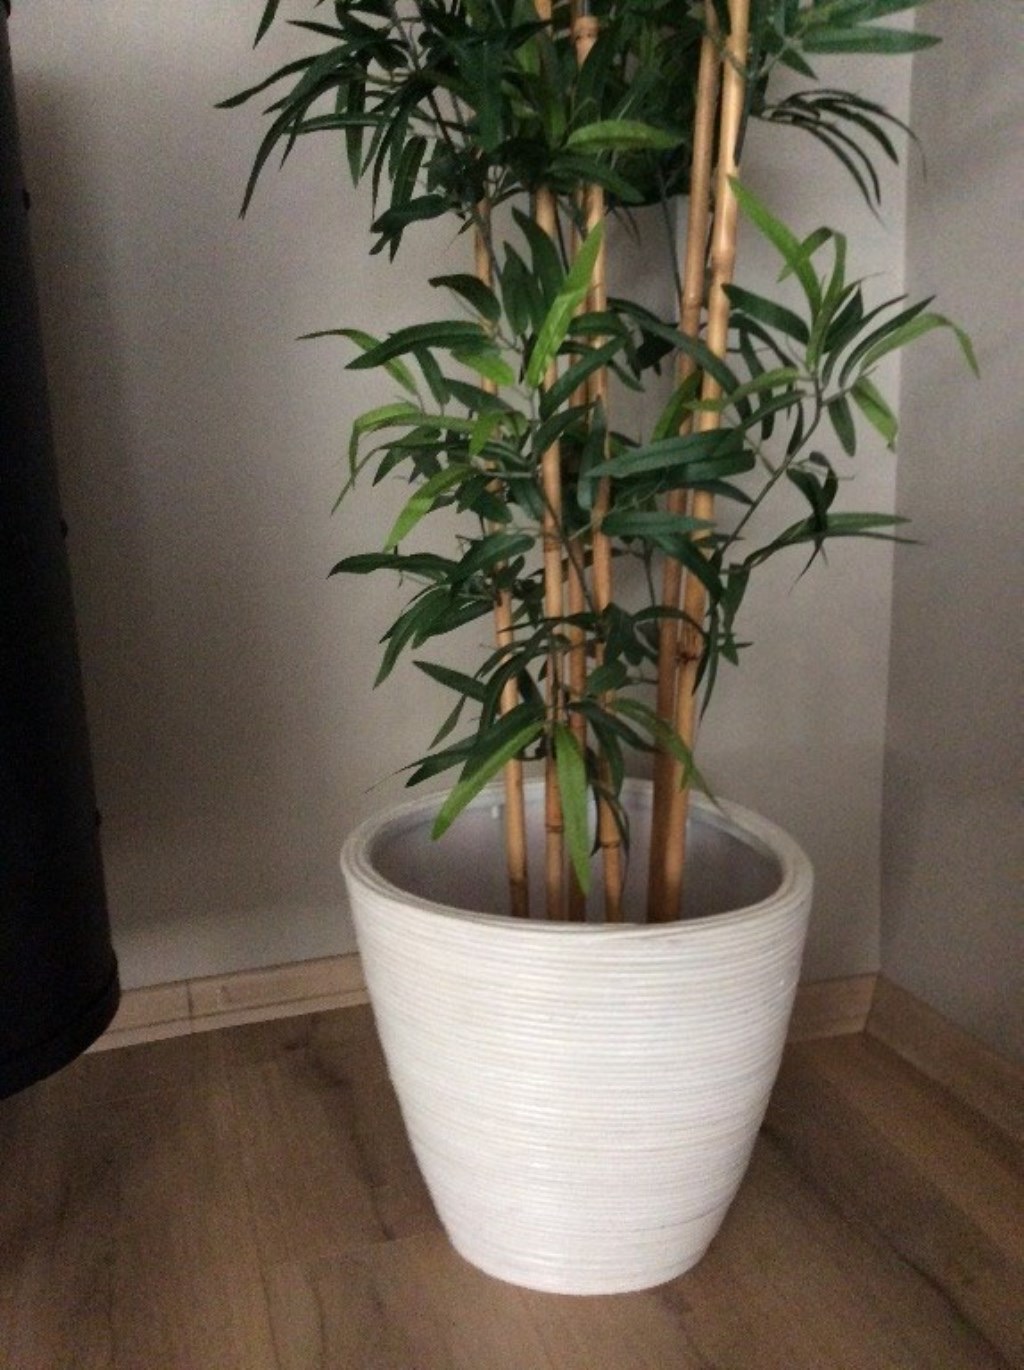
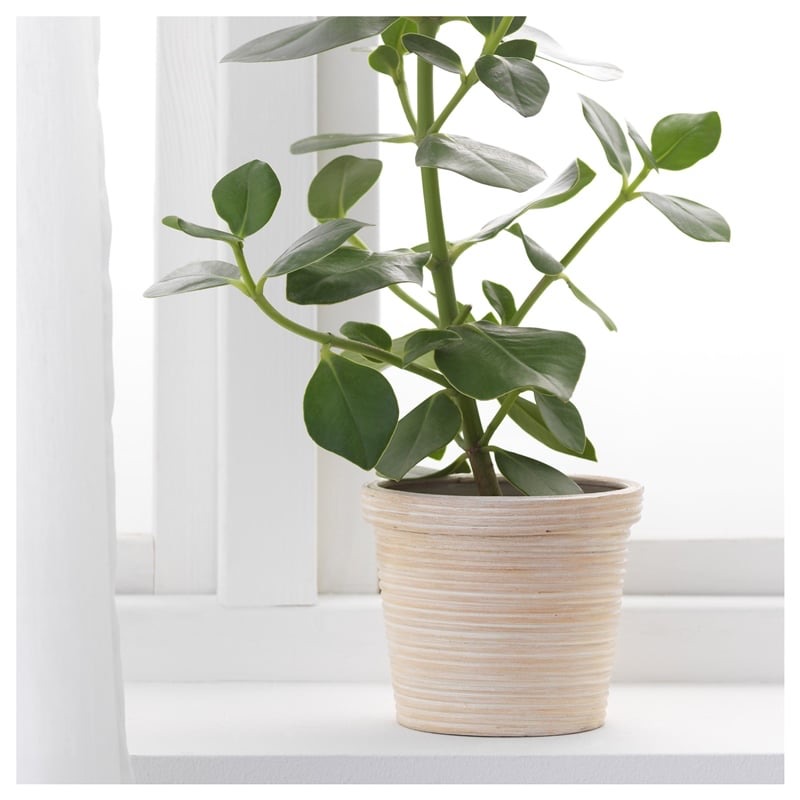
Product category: misc
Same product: yes